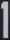
Number: 1